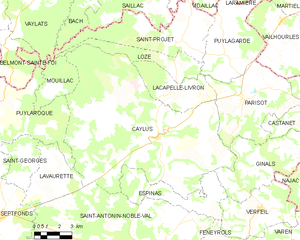
Carte des communes françaises Caylus